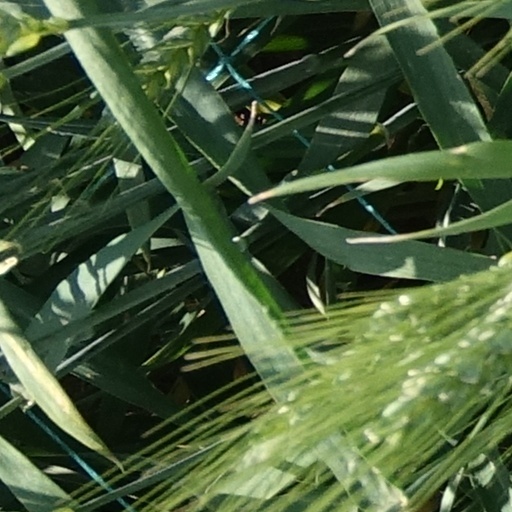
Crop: wheat